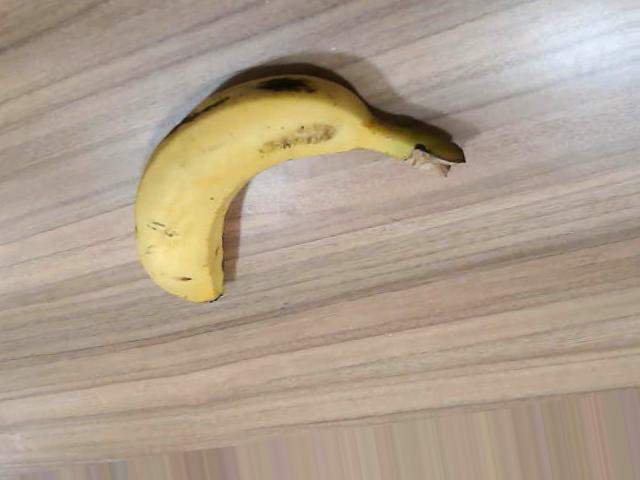
Label: Ripe_Banana